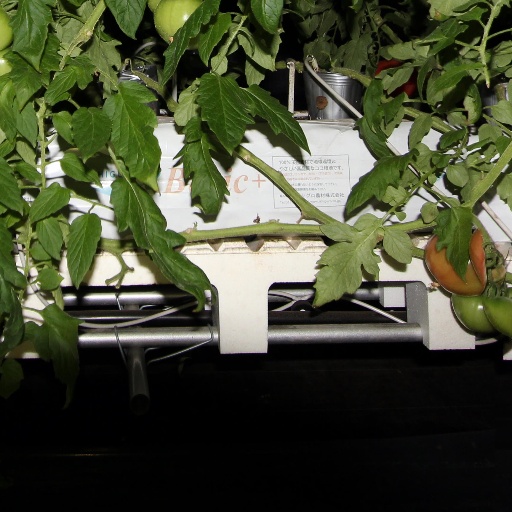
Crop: tomato